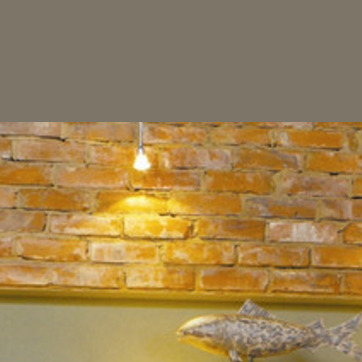
Material: brick